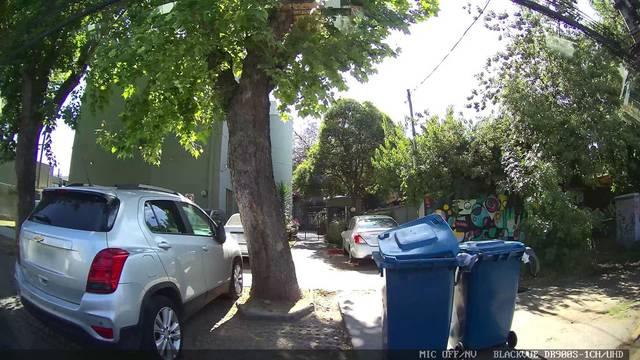
Region: Chile
Coordinates: -33.453, -70.58